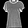
Label: T - shirt / top